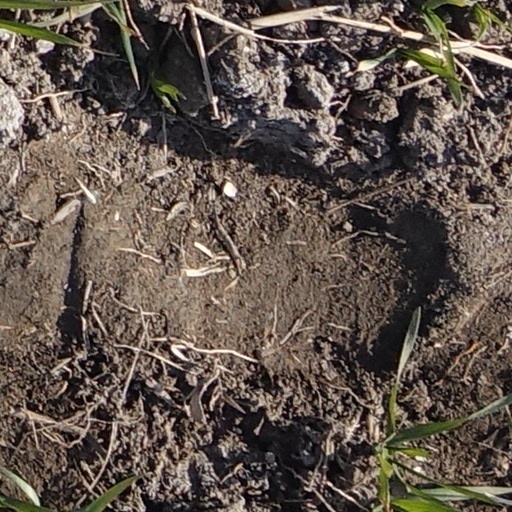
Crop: wheat